City on the Magdalensberg

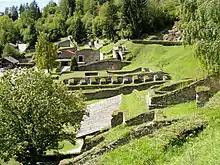
View of the temple and praetorium from the east

The Stadt auf dem Magdalensberg (lit German: city on the Magdalensberg), is a Noric settlement inhabited from the 1st century BC to the mid 1st century AD, located on the slopes and summit plateau of Magdalensberg on the edge of the Carinthian Zollfeld. It was an important trading hub before and during the initial phase of Roman occupation, particularly for Noric iron. However, with the establishment of the Roman city of Virunum on the Zollfeld, the settlement was ultimately abandoned, with a documented duration spanning approximately 90 years. Notably, one of the most significant discoveries from this site is the Youth of Magdalensberg.